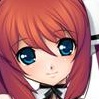
Portrait style: Anime Portrait